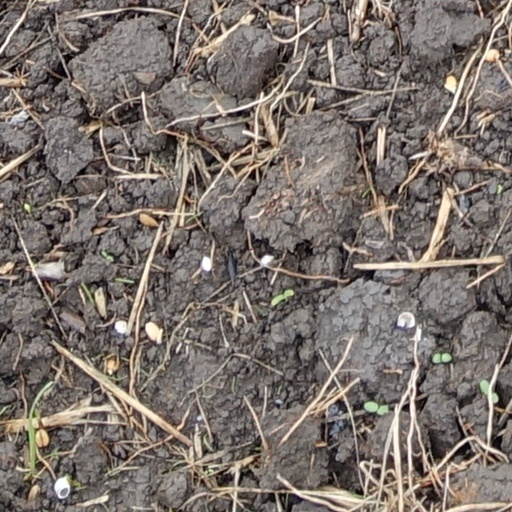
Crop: wheat